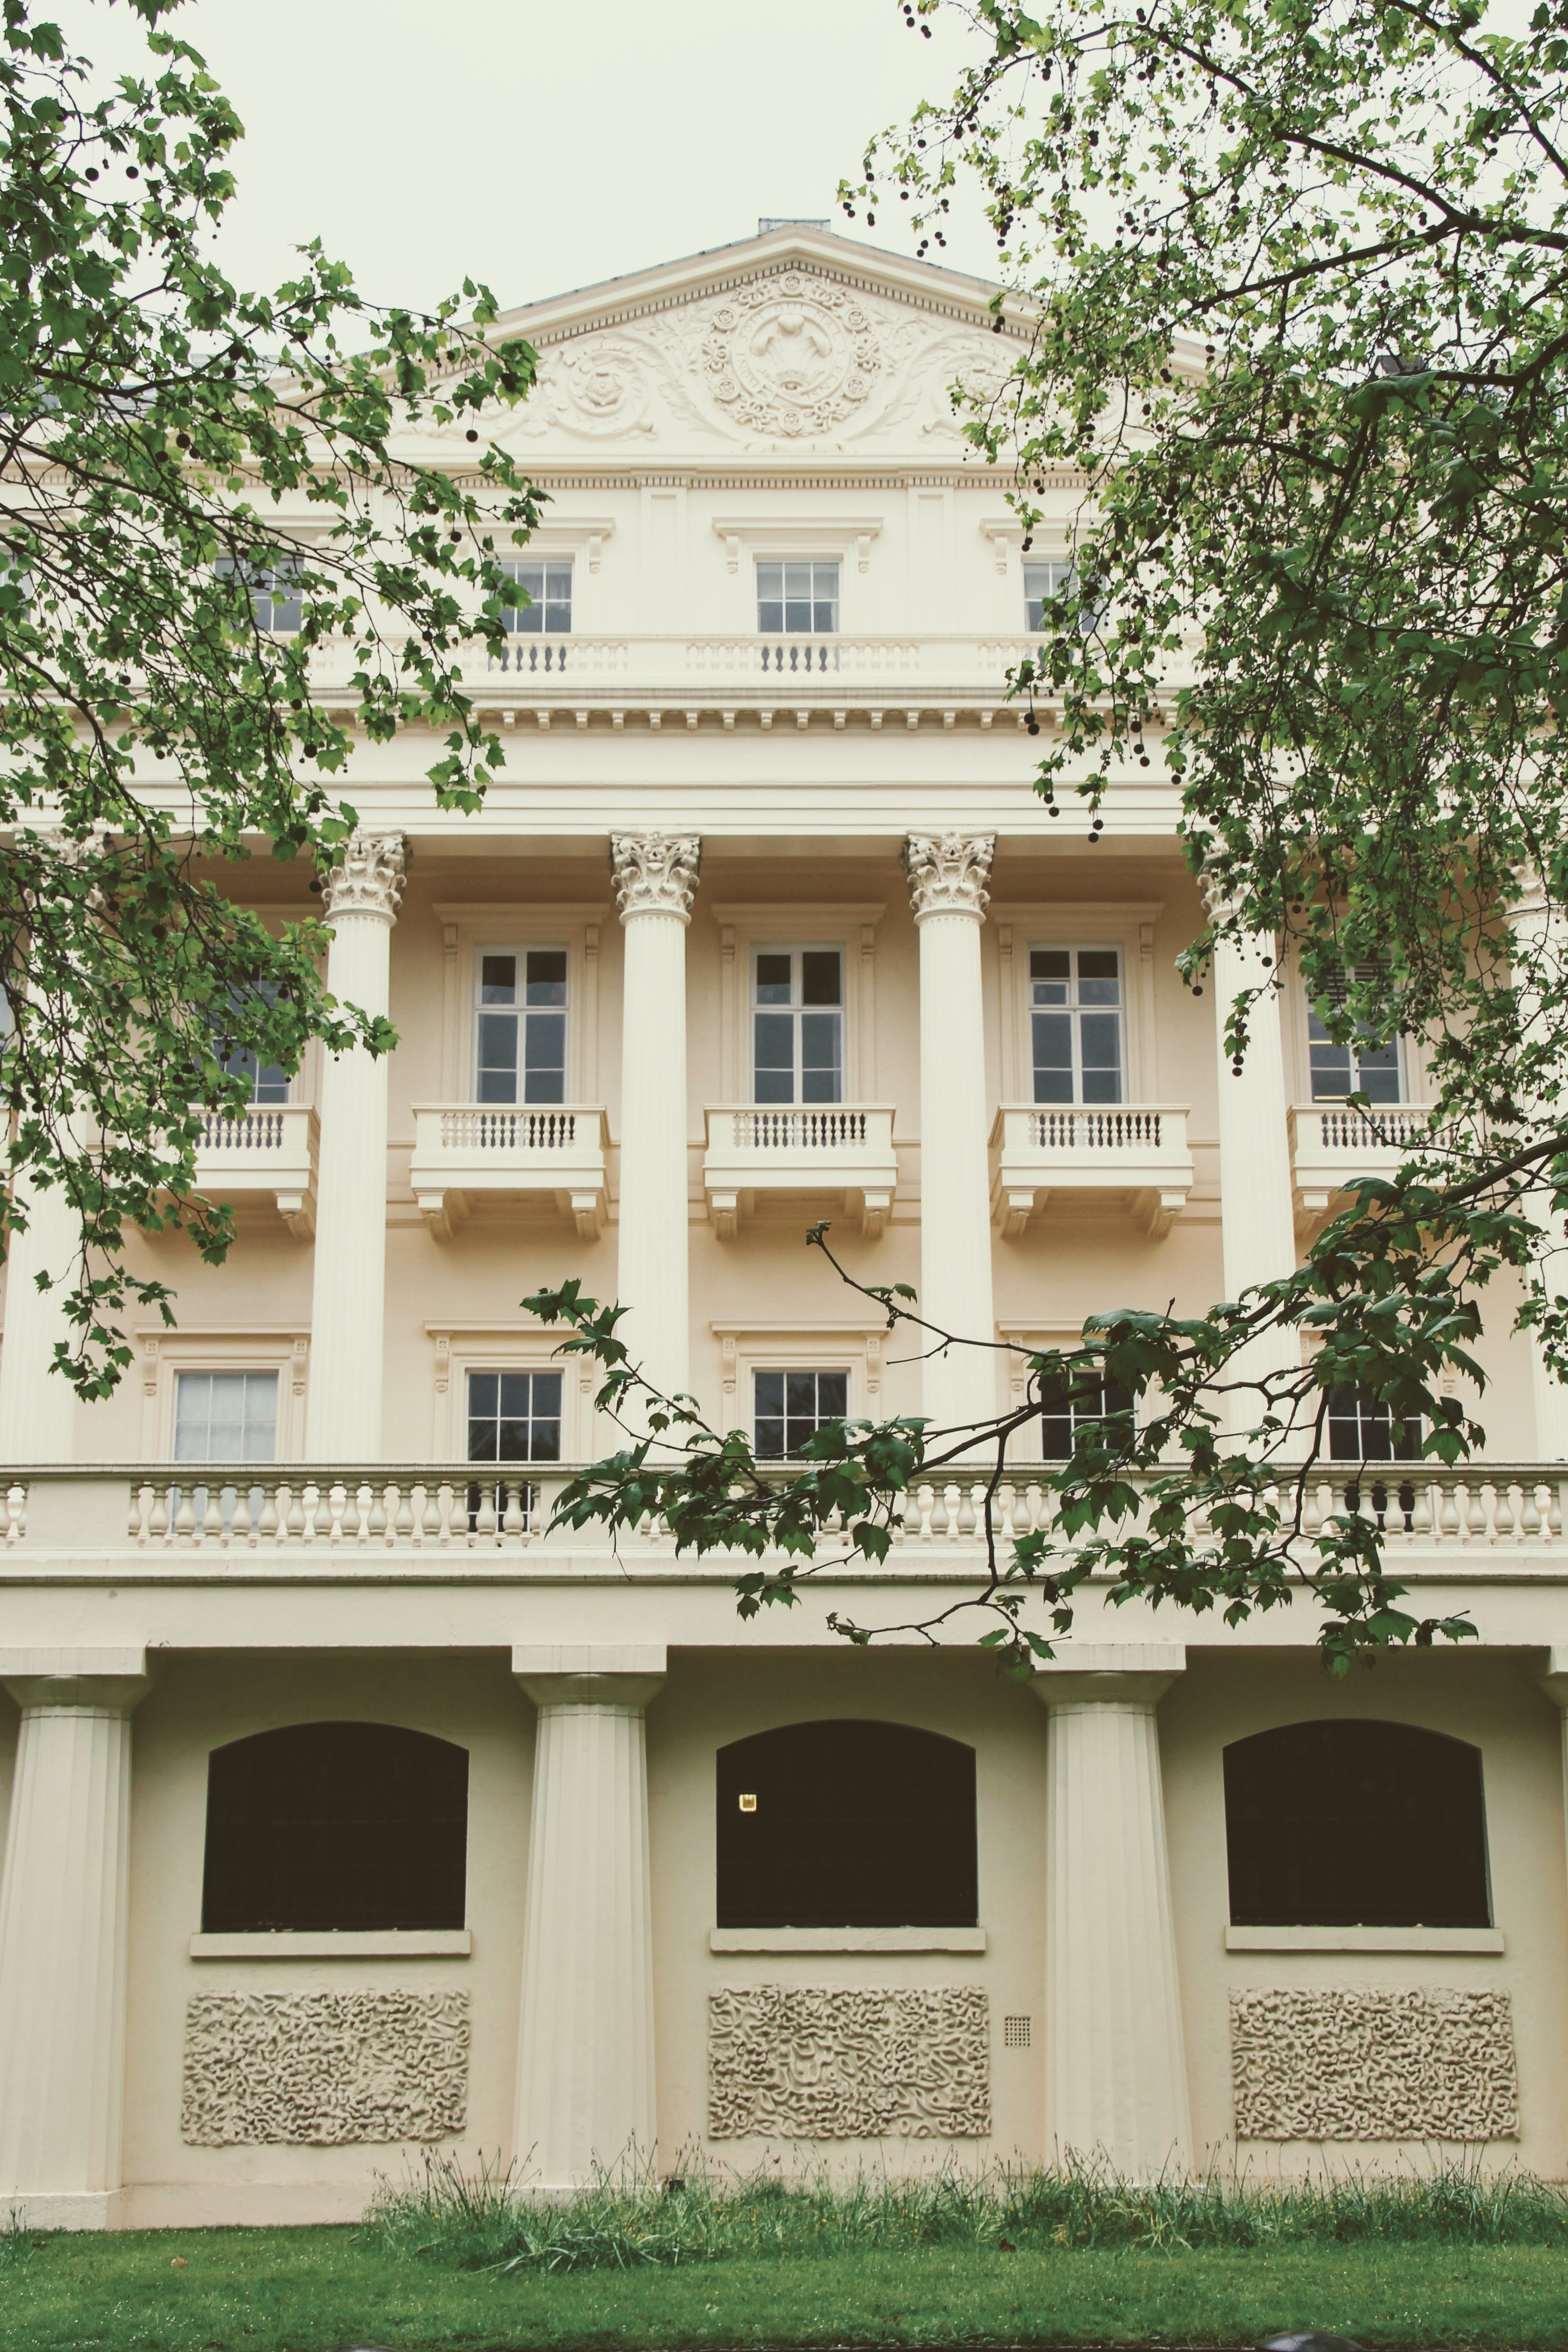
tree, architecture, villa, mansion, house, window, building, palace, home, facade, property, courtyard, image, detail, estate, neighbourhood, housewife, residential area